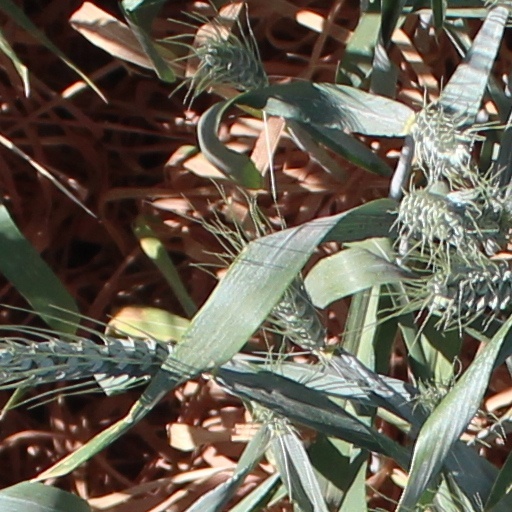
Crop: wheat